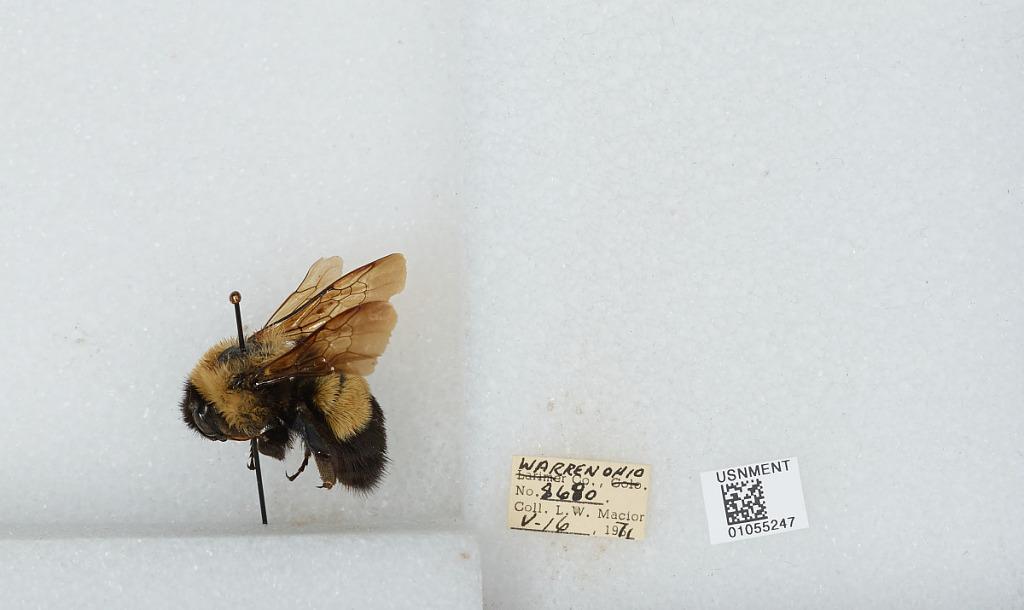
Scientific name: Bombus (Bombus) affinis Cresson
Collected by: L. Macior
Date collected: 1971-5-16
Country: United States
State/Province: Ohio
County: Warren
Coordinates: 39.4242, -84.1856